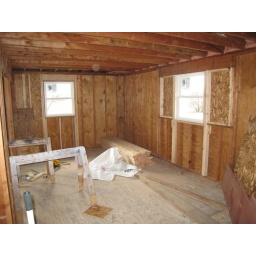
Inside view of the new master bath windows. The window on the left is right above where the bathtub will be.